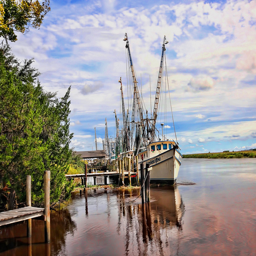
A white boat is parked next to a pier.
A ship sitting at the dog next to lots of trees.

Several boats sitting at docks on a body of water.
A group of boats are docked under sunny skies.
Boats are docked in the water next to several small piers.